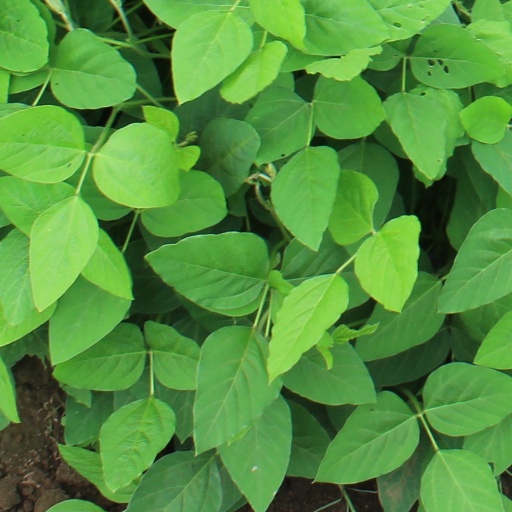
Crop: soybean